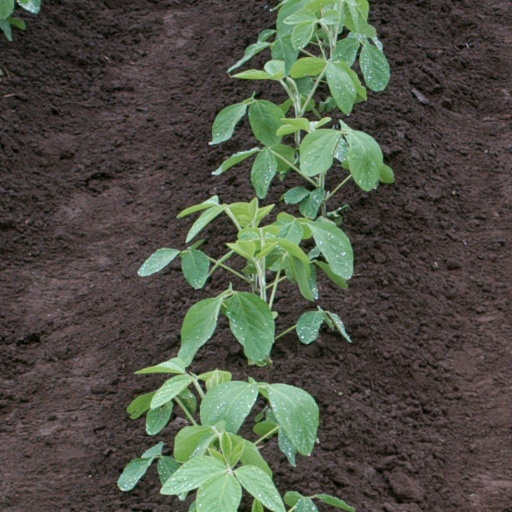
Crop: soybean